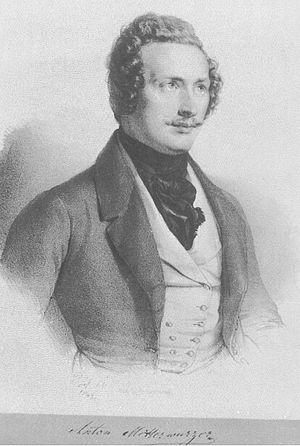
Anton Mitterwurzer, né à Sterzing dans le Tyrol le 12 avril 1818 et décédé le 2 avril 1876 à Döbling est un chanteur d'opéra autrichien, baryton surtout connu pour ses interprétations des œuvres de Christoph Willibald Gluck, Heinrich Marschner, et Richard Wagner.